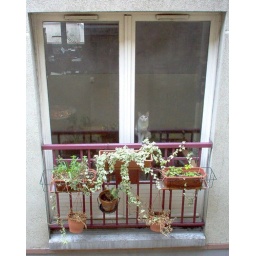
Every morning when we walked out of our room, this cat was sitting in the window of the apartment across the way.